Stephen Andrew

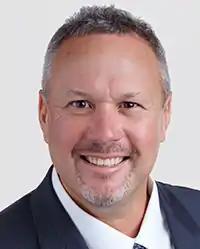
Andrew, c. 2017

Stephen Seymour James Andrew (born 9 December 1968) is an Australian politician who served as the member for Mirani in the Queensland Legislative Assembly from 2017 to 2024 when he was defeated by Glen Kelly at the 2024 Queensland state election.